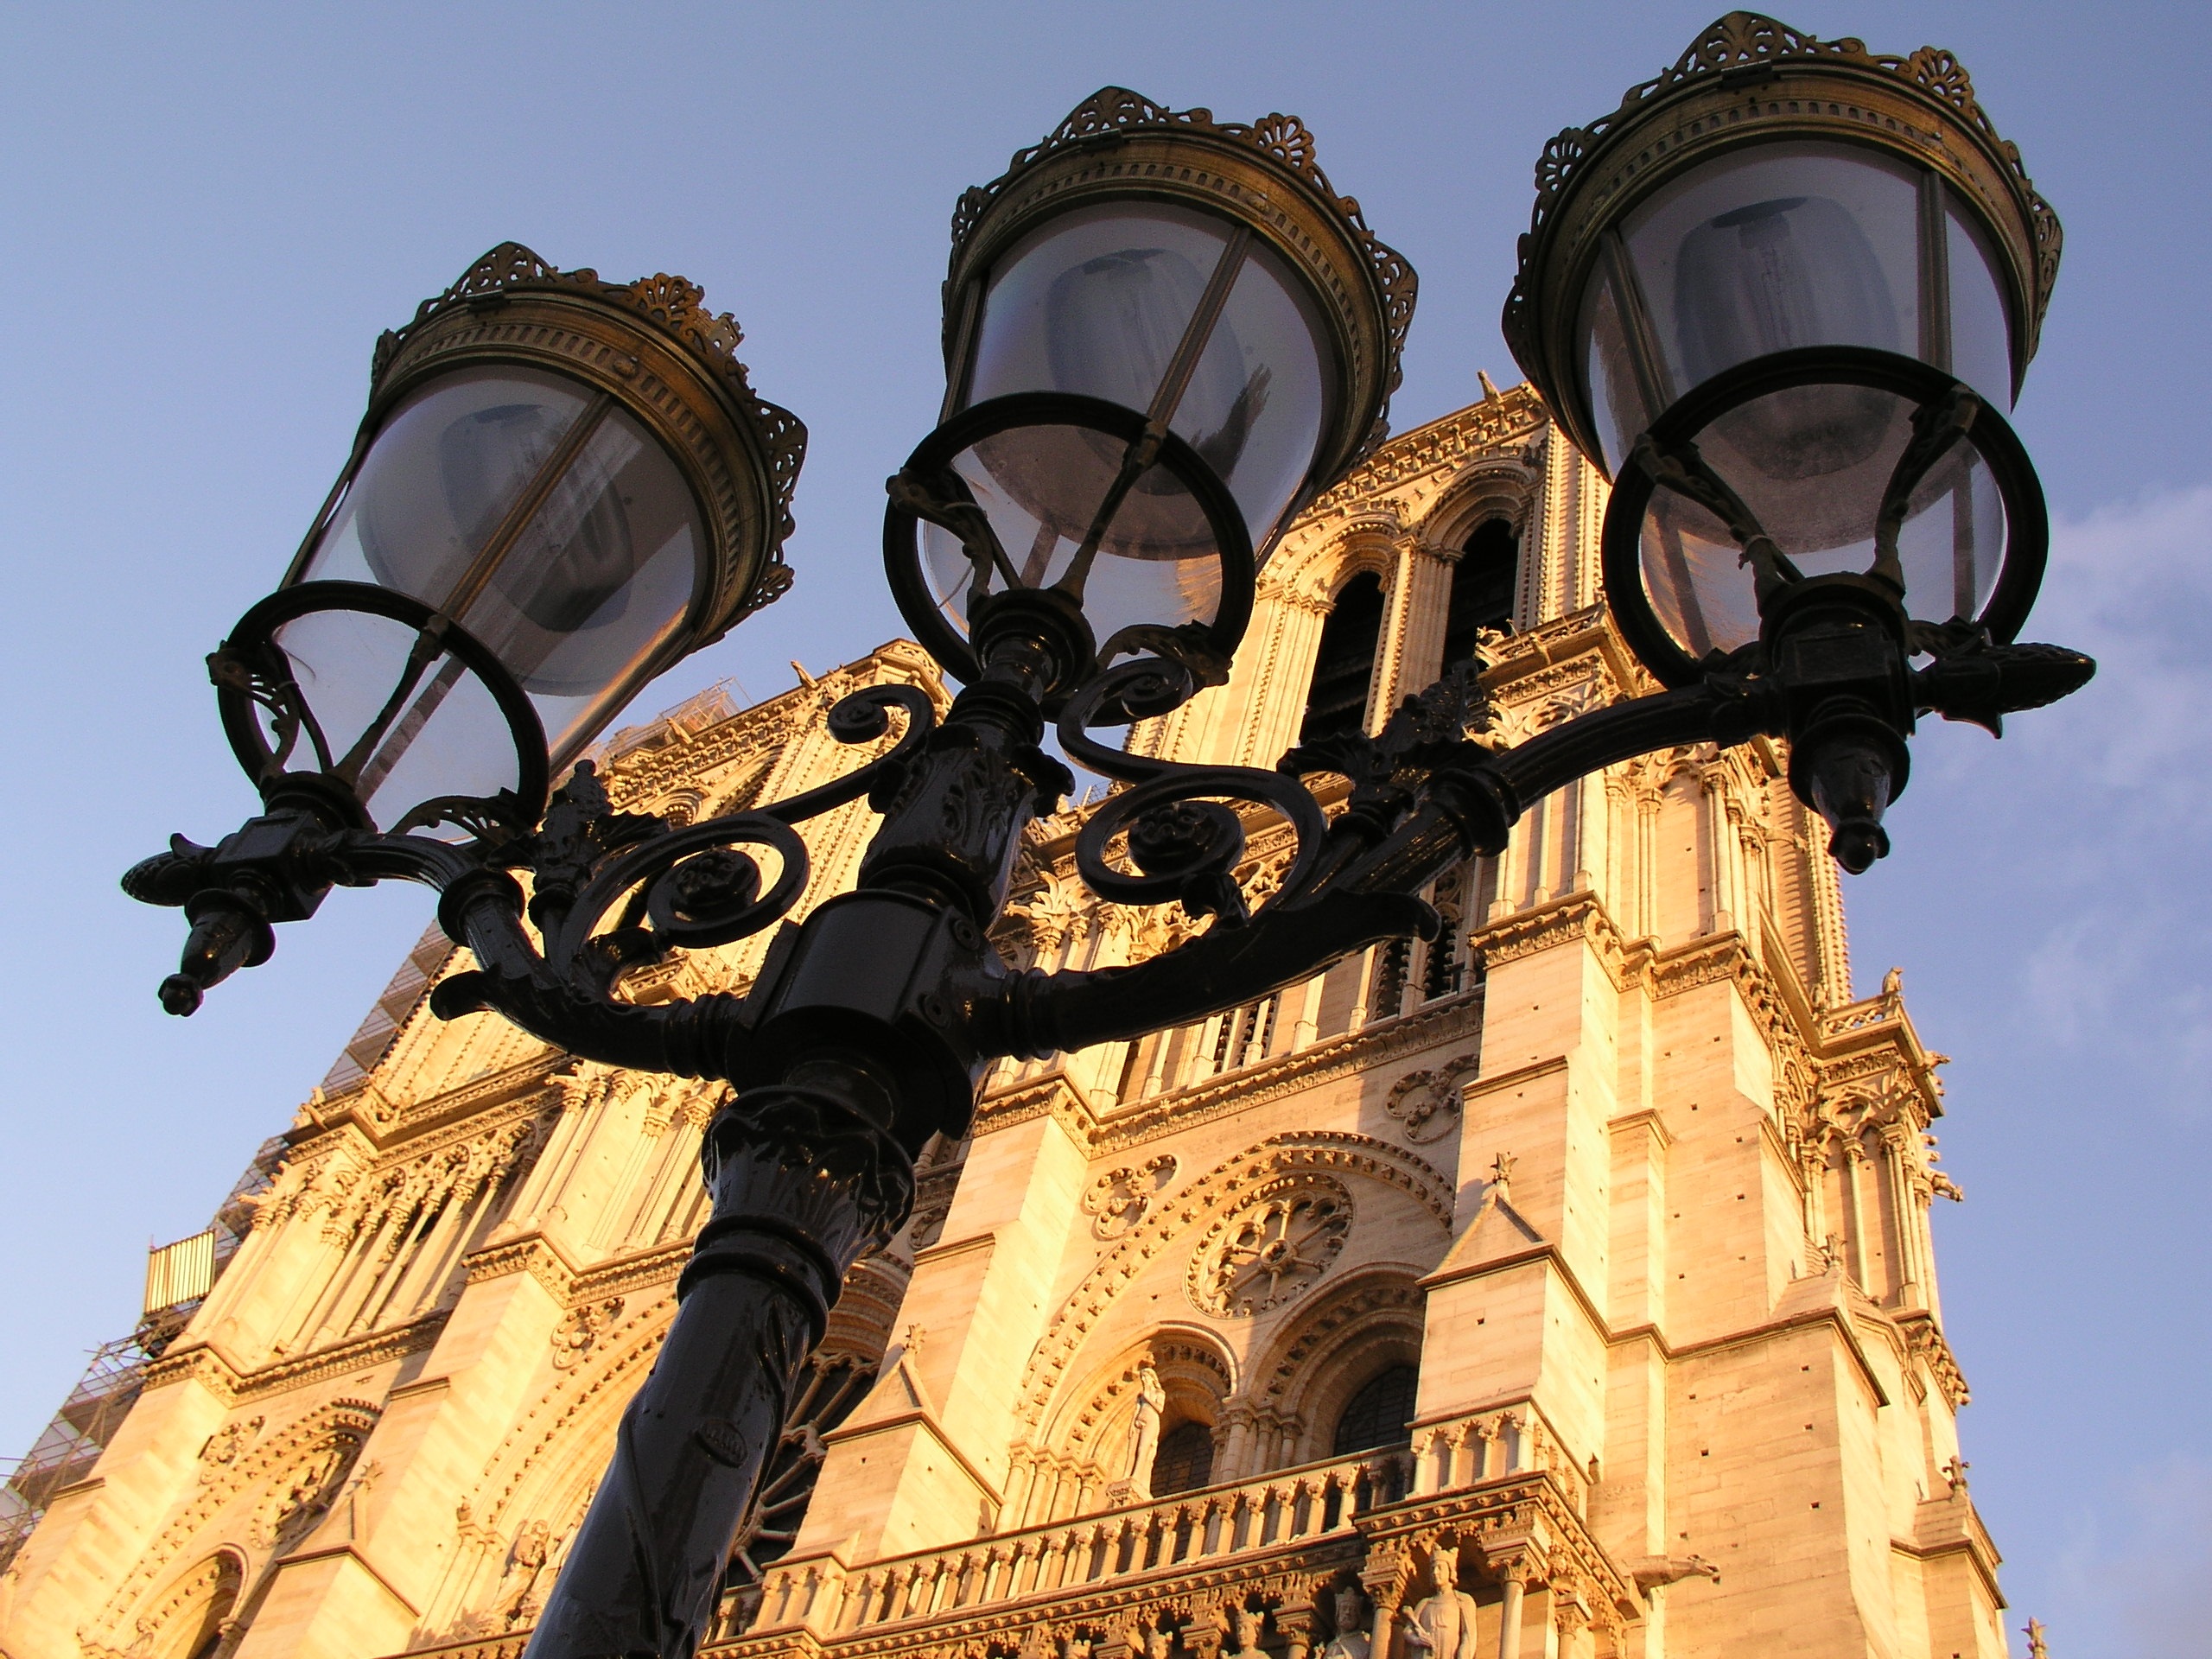
paris, monument, france, statue, tower, landmark, church, lighting, sculpture, notre dame, street lights